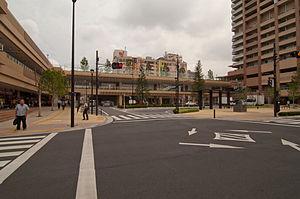
La gare d'Ichikawa est une gare ferroviaire de la ville d'Ichikawa dans la préfecture de Chiba au Japon. La gare est desservie par les lignes Chūō-Sōbu et Sōbu de la JR East.